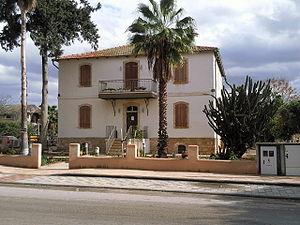
Bnei Atarot, anciennement Wilhelma, est un moshav dans le district du centre d'Israël situé près de Yehud à quinze kilomètres à l'est de Tel Aviv. Il se trouve dans une plaine fertile à la limite de la métropole de Tel Aviv, près de l'aéroport international David-Ben-Gourion. Sa population était de 641 habitants en 2006.